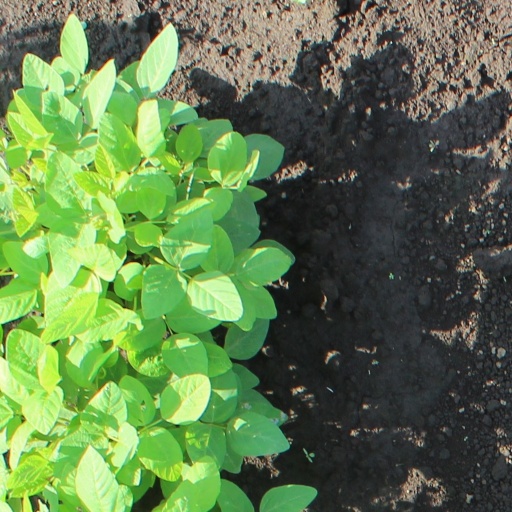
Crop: soybean